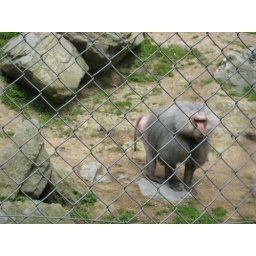
A male baboon. We learned that swollen bottoms are a sign that the females are in heat...how uncomfortable for them